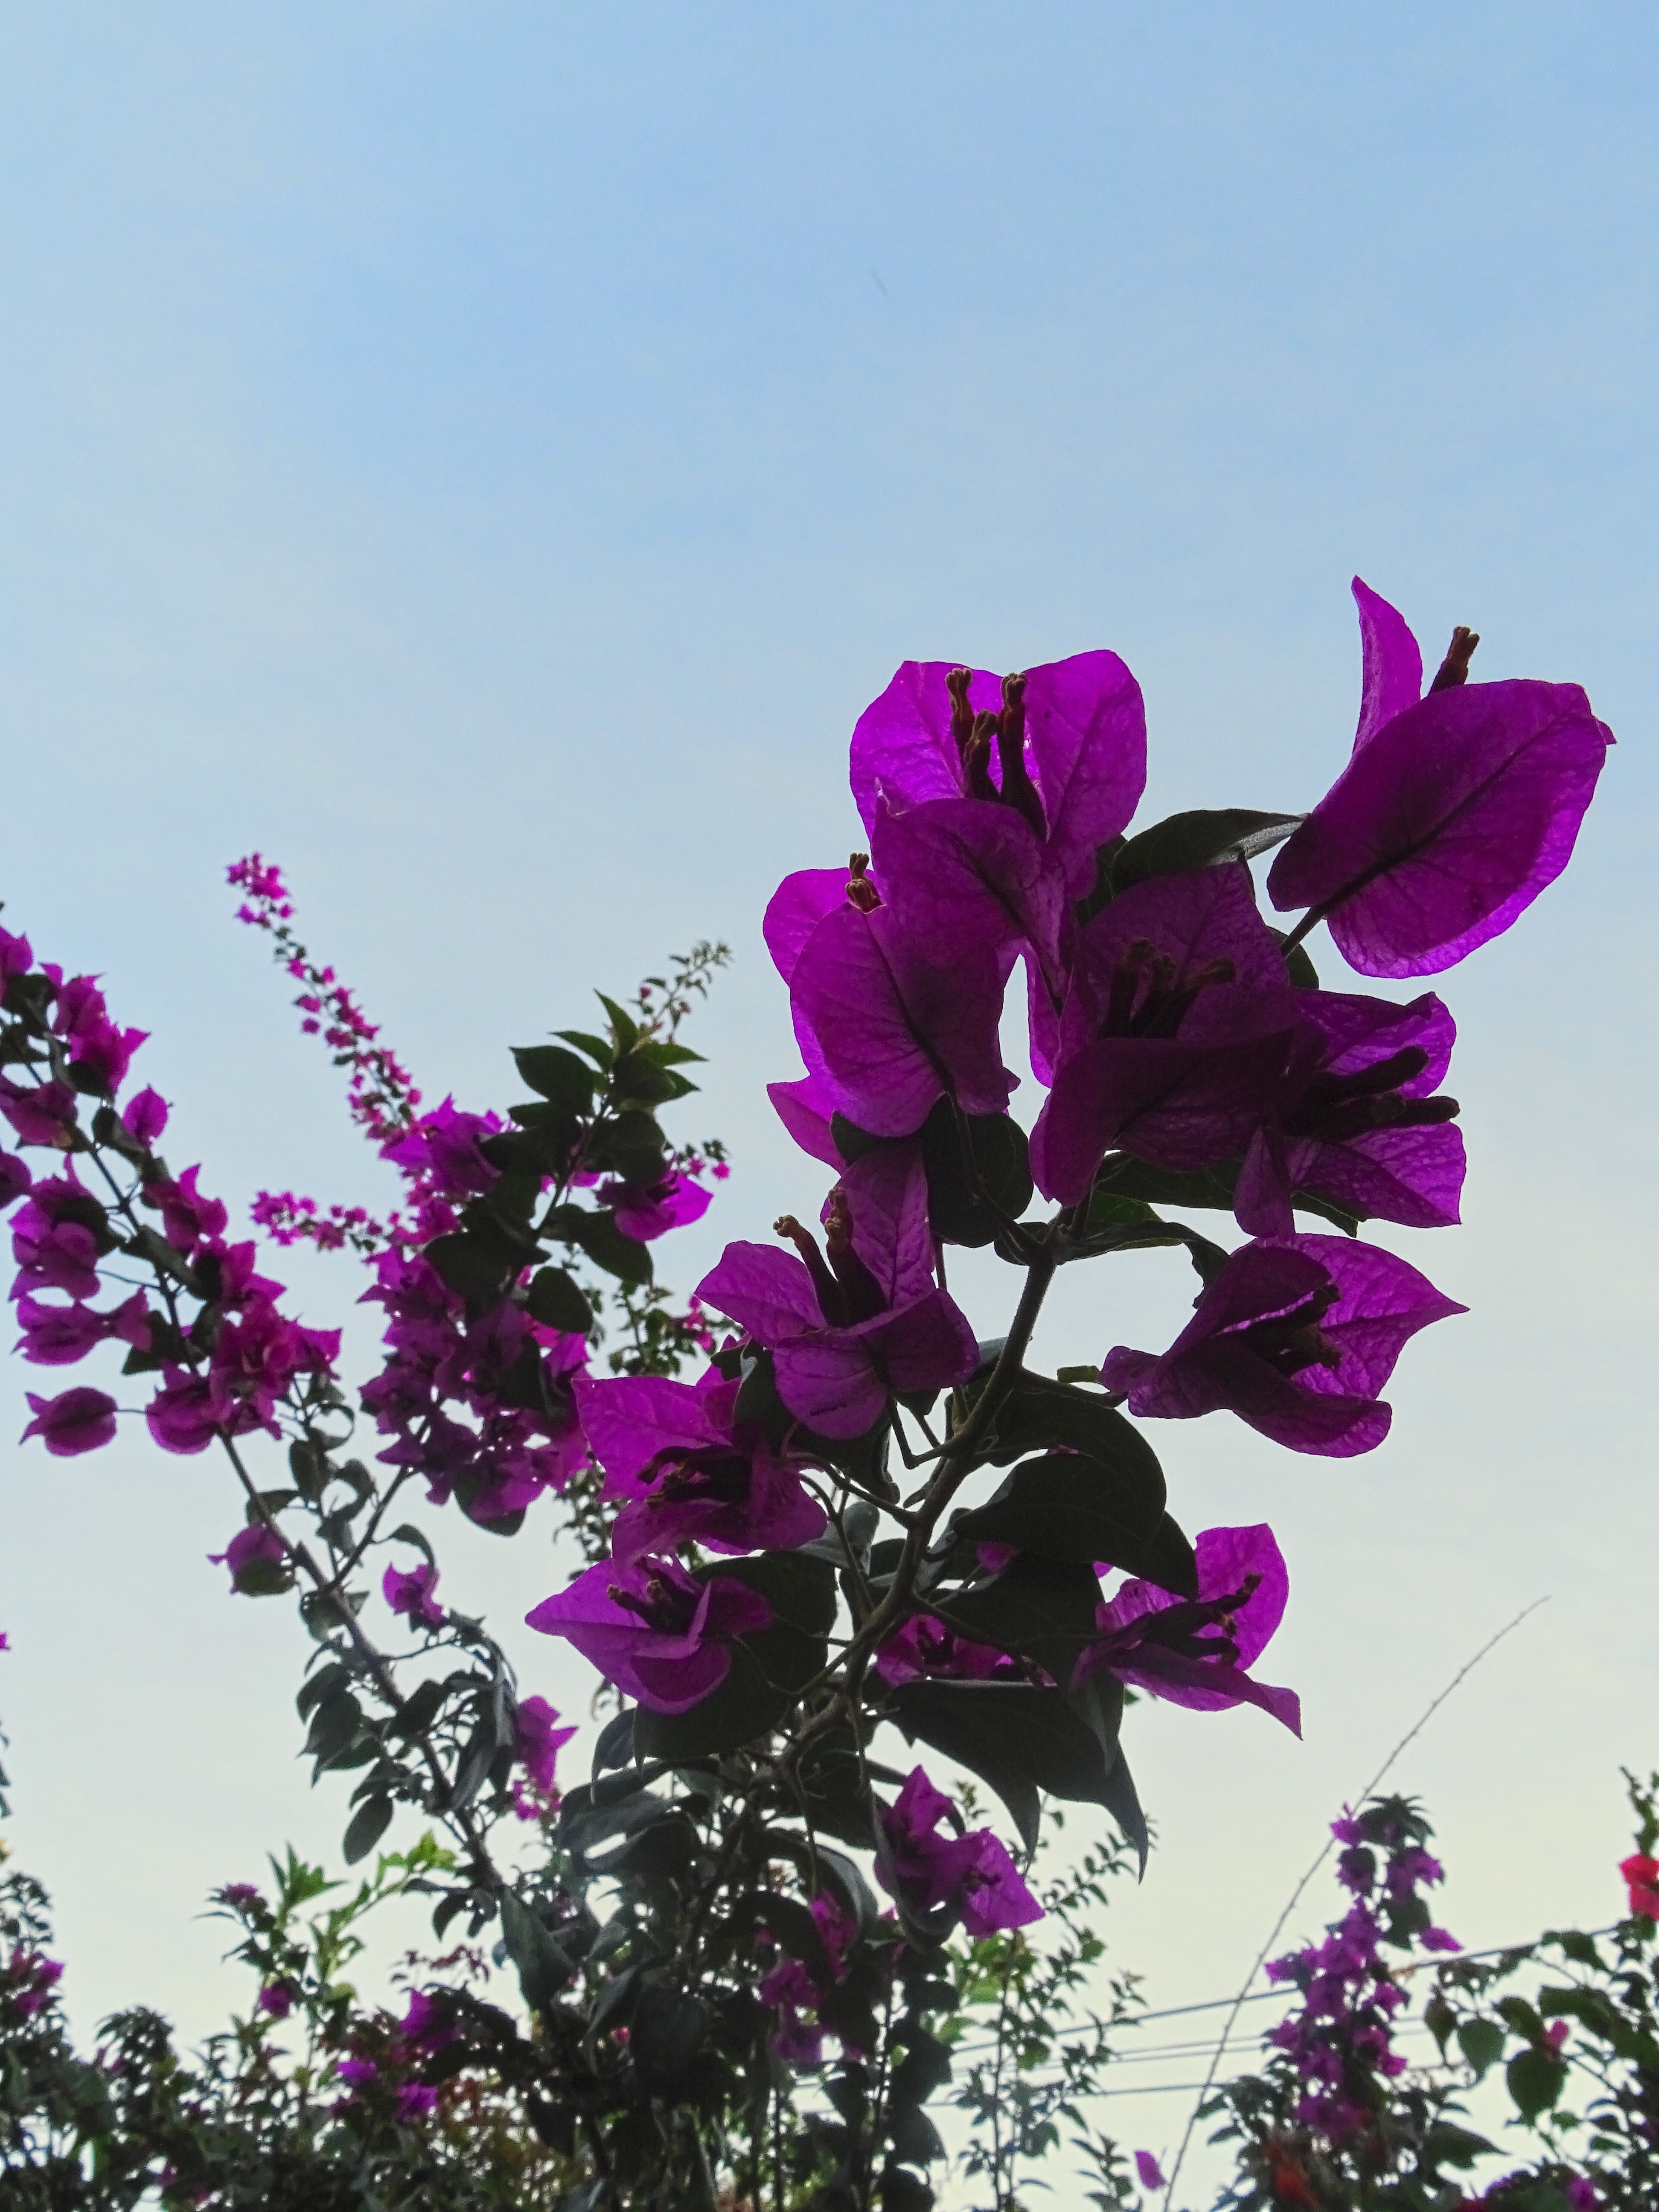
nature, blossom, plant, flower, purple, petal, bloom, summer, mediterranean, botany, flora, wildflower, bougainvillea, exotic, magenta, alive, flowering plant, four o clock plant, kletterpfanze, land plant